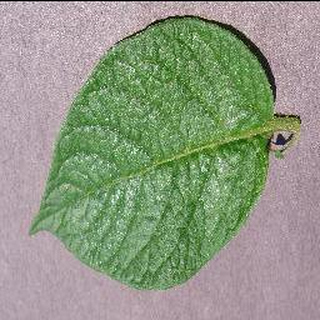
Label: healthy_potato